United States men's Olympic water polo team records and statistics

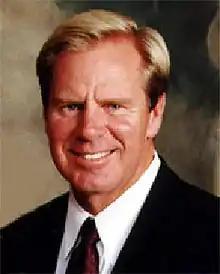
Terry Schroeder is the first and only American (man or woman) to have won medals in the Olympic water polo tournaments both as a player and as a head coach.

This article contains lists of various statistics on the United States men's national water polo team at the Summer Olympics. The lists are updated as of March 30, 2020.